MÄR

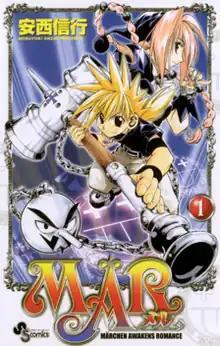
First volume cover, featuring Ginta Toramizu (center), Babbo (bottom), and Dorothy (back)

Märchen Awakens Romance, officially abbreviated as MÄR, is a Japanese manga series written and illustrated by Nobuyuki Anzai, serialized in Shogakukan's manga magazine "Weekly Shōnen Sunday" from January 2003 to July 2006, with its chapters collected in 15 volumes. The story follows 14-year-old junior high student Ginta Toramizu who is transported into a fantasy-based world known as MÄR-Heaven. As Ginta ventures in the world of MÄR-Heaven, he encounters allies and antagonists.